Virginia Bruce

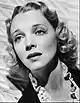
Publicity photo of Virginia Bruce in 1939

Virginia Bruce (born Helen Virginia Briggs; September 29, 1910 – February 24, 1982) was an American actress and singer.